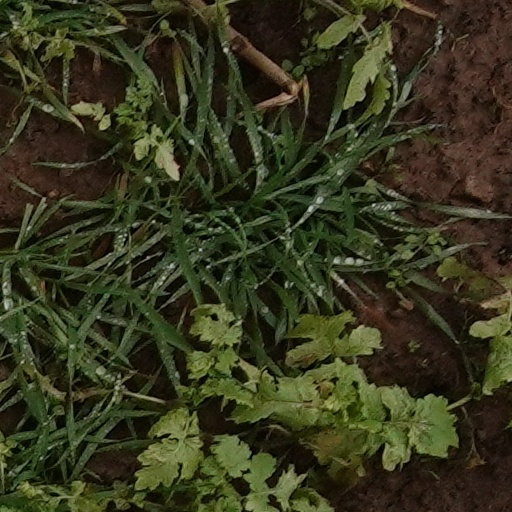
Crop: wheat